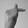
ASL letter: T